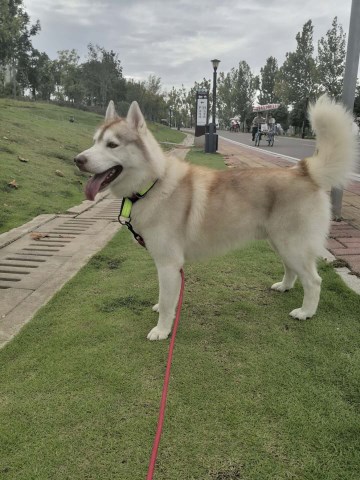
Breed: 1160-n000003-Siberian_husky